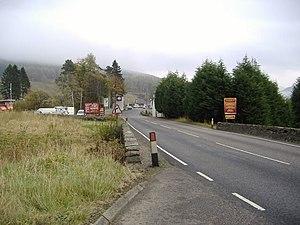
Tyndrum est un village du Stirling en Écosse. Sa population est de 167 habitants.